Enrollment Act

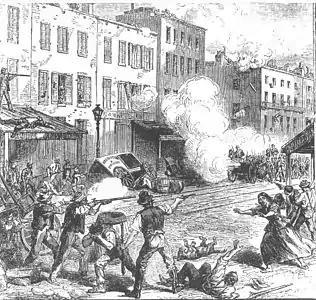
Rioters and Federal troops clash as a result of the 1863 Enrollment Act

The policies of substitution and commutation were controversial practices that allowed drafted citizens to opt out of service by either furnishing a suitable substitute to take their place or paying $300. Both provisions were created to soften the effect of the draft on pacifists, the anti-draft movement, and the propertied classes. The result, however, was general public resentment of both policies. The two practices were major points of contention among the general public and led directly to the slogan "rich man's war, poor man's fight."